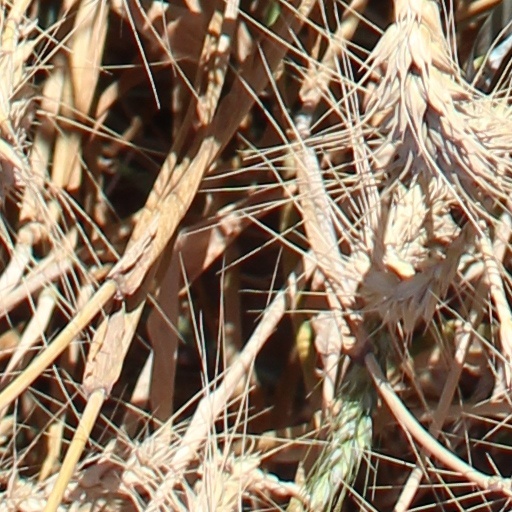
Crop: wheat